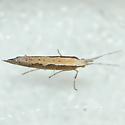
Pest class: diamondback_moth